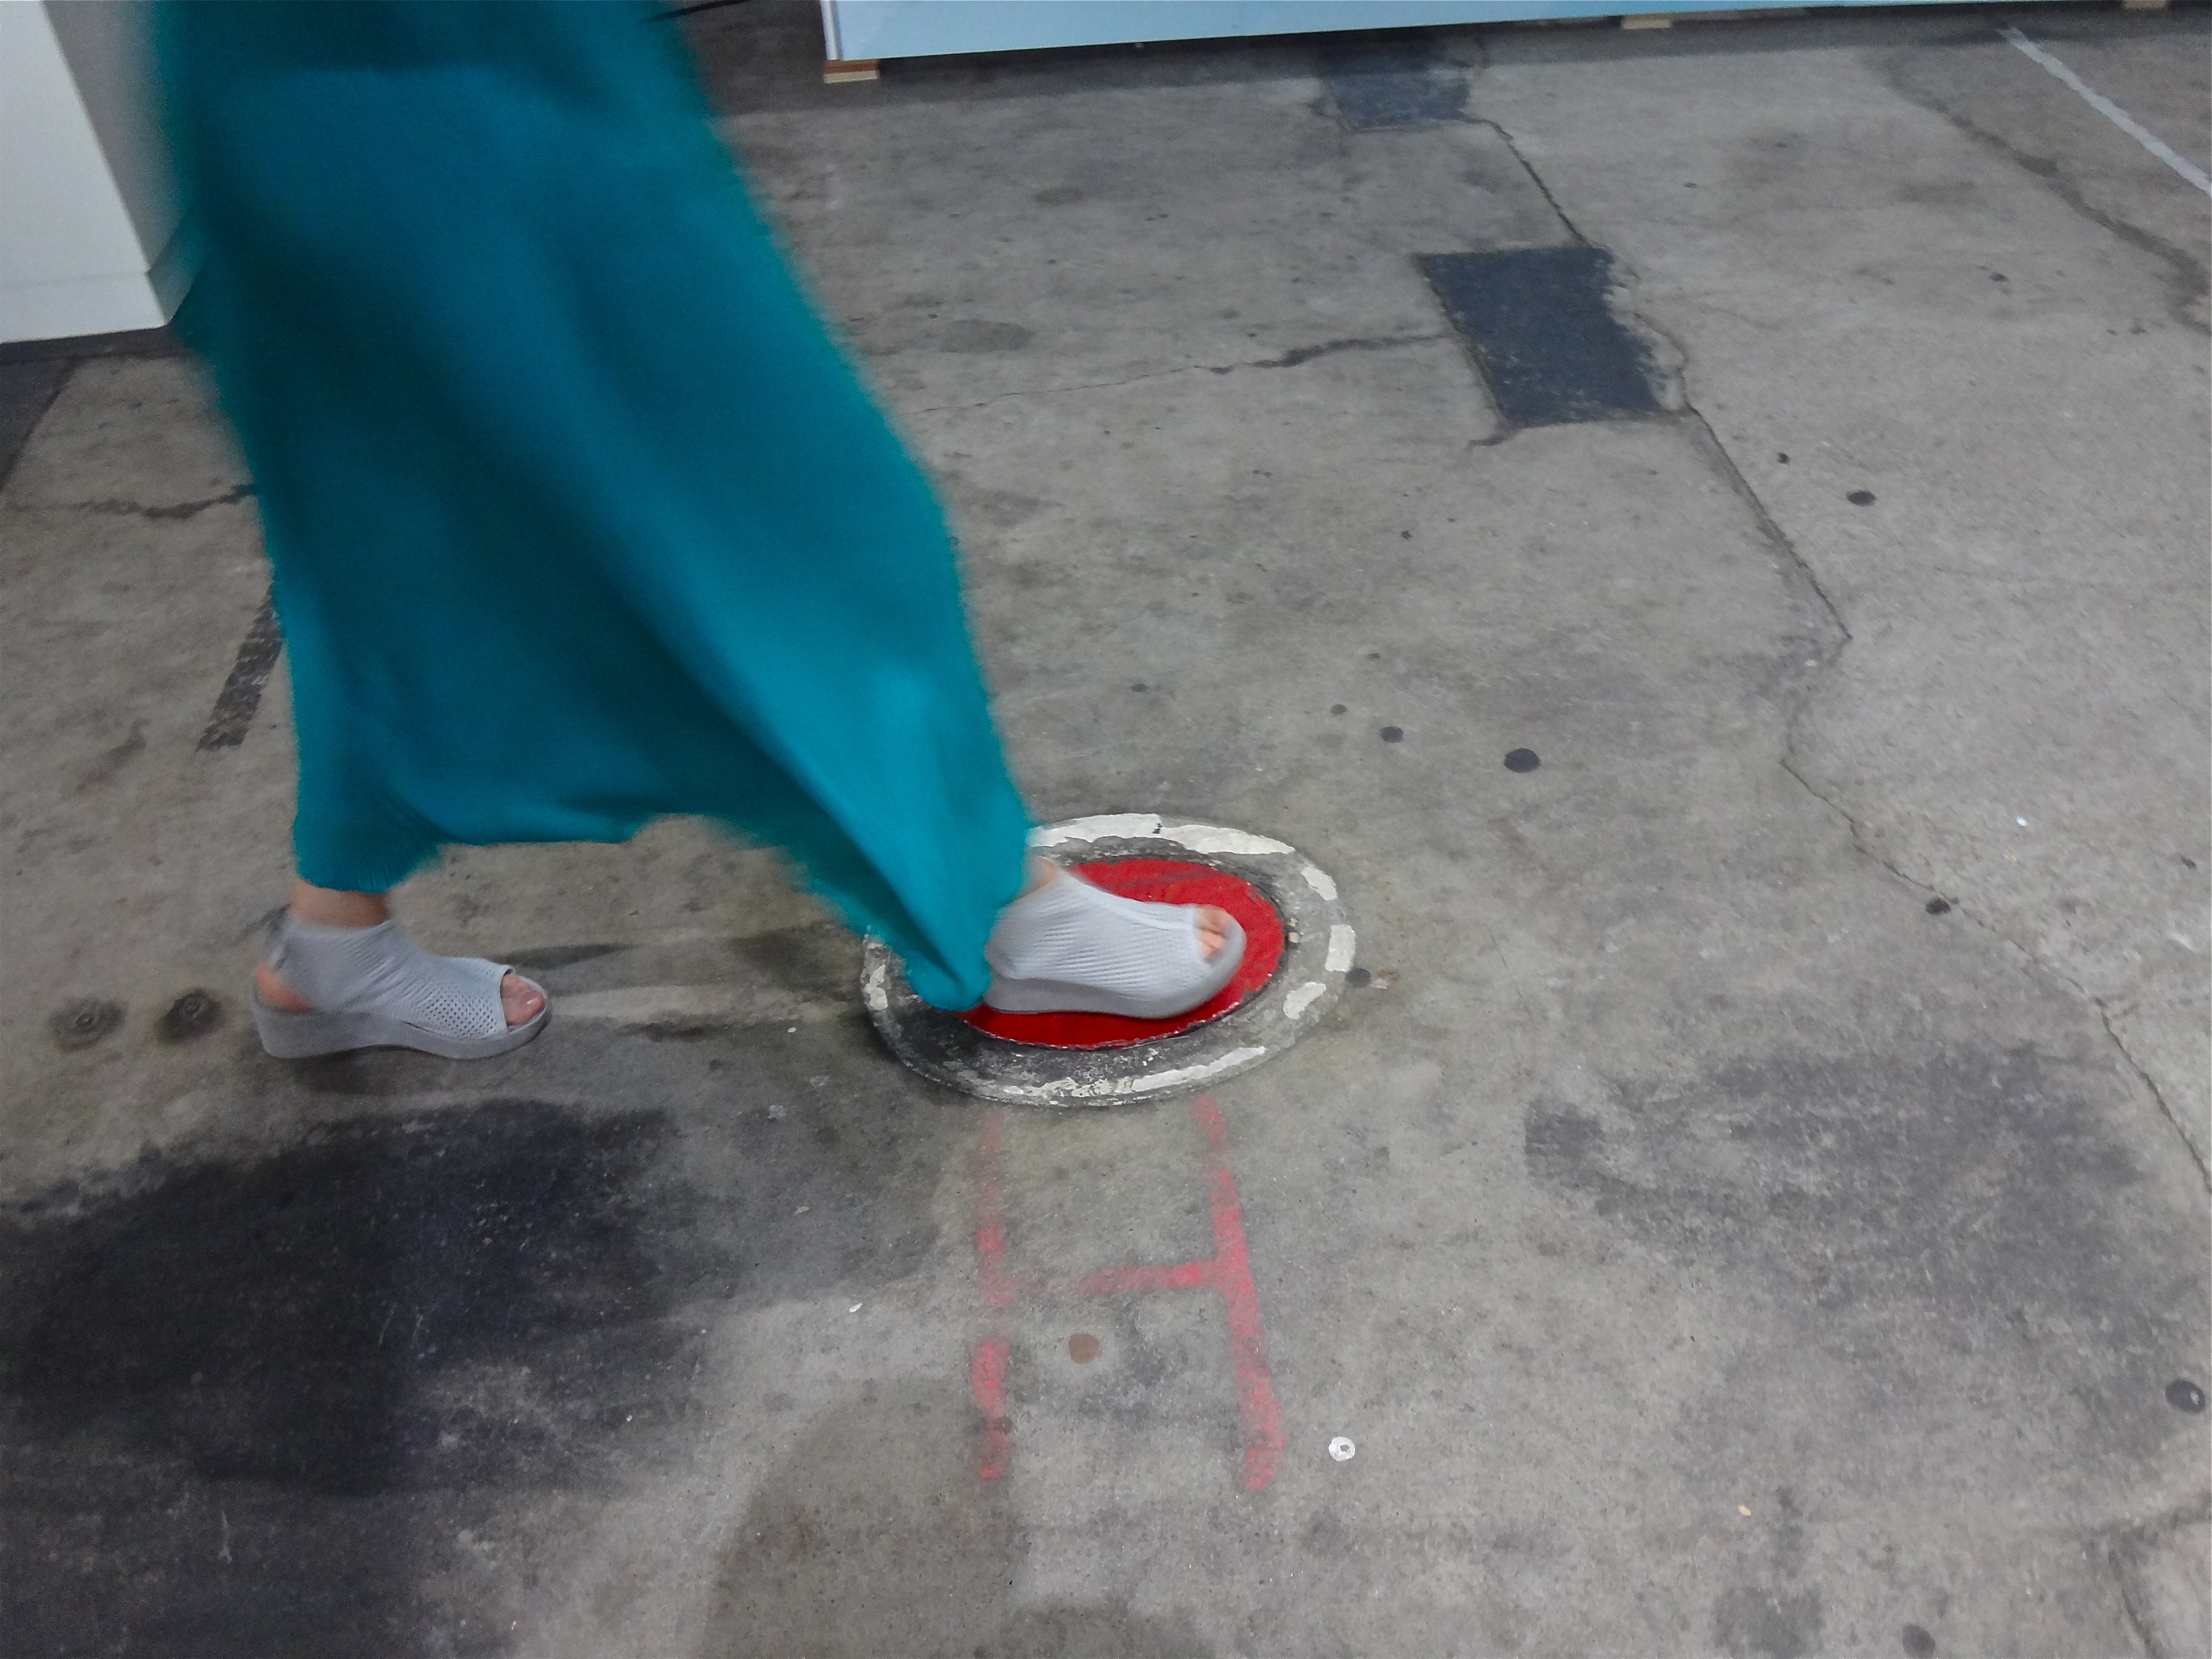
woman, sidewalk, floor, feet, city, asphalt, red, contrast, concrete, legs, berlin, mark, fair, away, flooring, road surface, red point